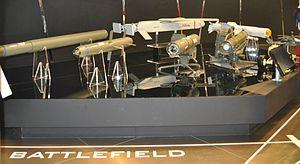
Stand MBDA au Salon du Bourget 2011, Battlefield engagement de gauche à droite au premier plan Missile Longue Portée Missile Moyenne Portée Eryx Milan Au deuxième plan Fire Shadow Pars 3 LR
MBDA est une société industrielle du secteur aéronautique et spatial et de l’industrie de l'armement, leader européen dans la conception de missiles et de systèmes de missiles.